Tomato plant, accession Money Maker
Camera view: tilt-top (135 deg); turntable rotation: 90 degrees
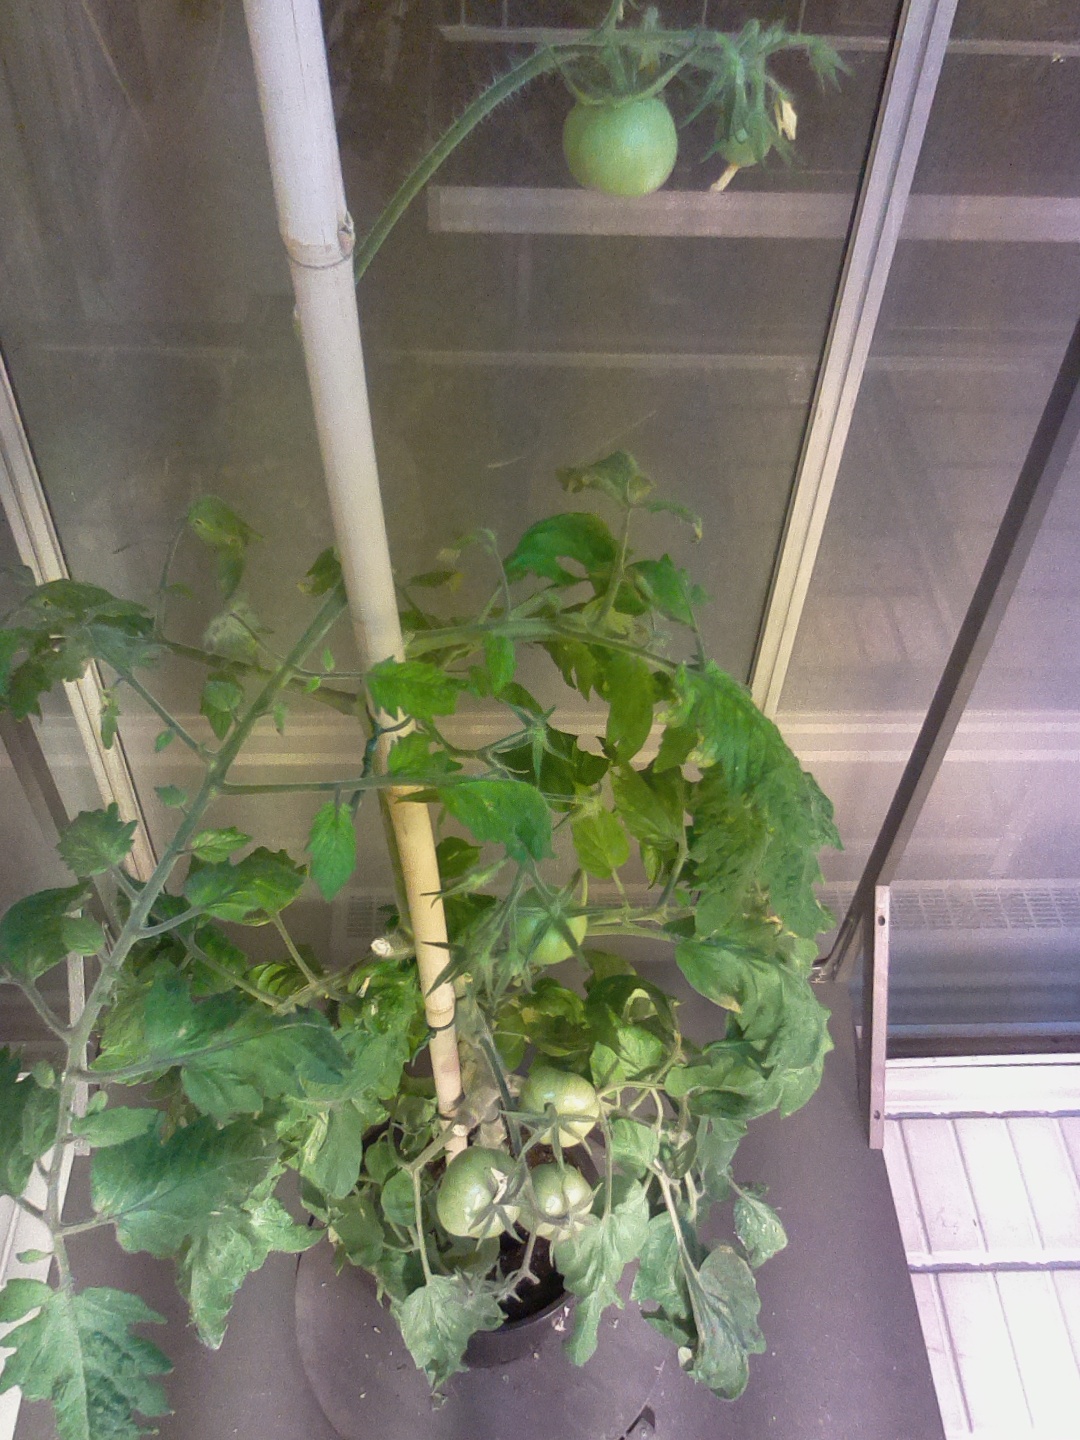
BBCH growth stage 78: 80% -90% of final fruit size